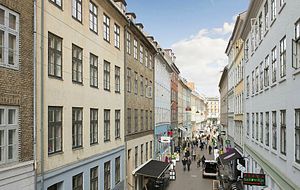
Fiolstræde
Fiolstræde, set mod Nørreport.
Fiolstræde set fra krystalgade, mod Nørreport
"Fiolstræde er en af de centrale gader i Middelalderbyen i København. Den går parallelt med Nørregade og løber fra Skindergade ved Jorcks Passage, og op til den lille plads der lidt ukendt, de sidste ca. 100 år, er blevet kaldt Æggetorvet, - side om side ved Nørreport Station og Nørre Voldgade. Langs gaden ligger blandt andet Vor Frue Kirke, Københavns Universitet, hovedbygningen, og bygningen der tidligere var Daells Varehus. Det ""ny-historiske"" varehus lukkede 31. marts 1999, og bygningen huser i dag, efter en væsentlig ombygning, bl.a. Hotel Skt. Petri, hvilket regnes for et af danmarks bedste hoteller, samt cocktailbaren/café ""Dalle Valle"". Gaden er desuden kendt for at rumme en række antikvariater og boghandler. I november 2015 var der dog kun fire bogforretninger, hhv. Vangsgaards boglade, Vangsgaards Antikvariat, Den Franske Bogcafé og Paludan Bogcafé tilbage, hvor sidstnævnte, hvilket navnet også antyder, i dag mere er en café end en boghandel.